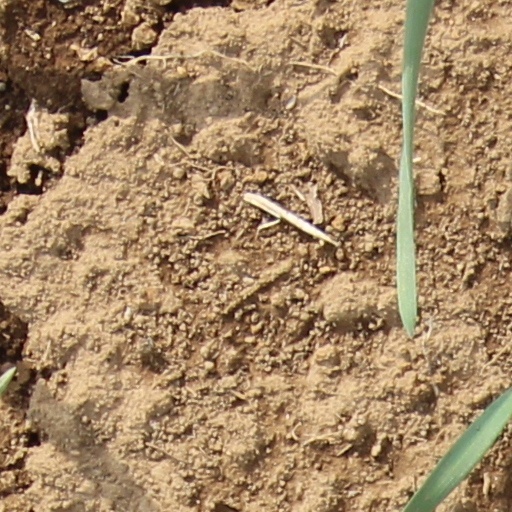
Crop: wheat